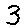
Label: 3